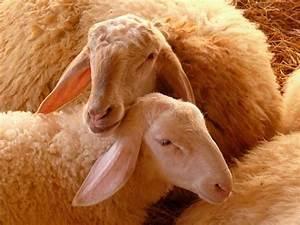
sheep